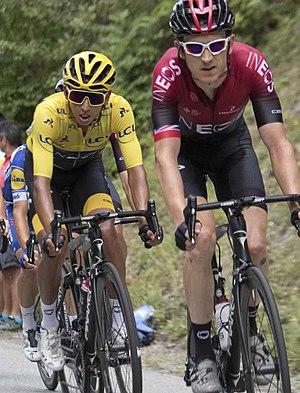
L'équipe cycliste Ineos Grenadiers, anciennement Sky, puis Ineos, est une équipe cycliste britannique qui effectue sa première année en compétition en 2010. Créée à l'initiative de British Cycling, la fédération britannique de cyclisme, en partenariat avec l'opérateur de télévision par satellite BSkyB, elle a le statut d'équipe World Tour. Elle est dirigée par Dave Brailsford. Son effectif comprend notamment Christopher Froome et Michał Kwiatkowski. Elle a remporté sept Tours de France avec Bradley Wiggins, Christopher Froome, Geraint Thomas et Egan Bernal. Par le biais de Christopher Froome, elle a également remporté les Tours d'Espagne 2011 et 2017 et le Tour d'Italie 2018.